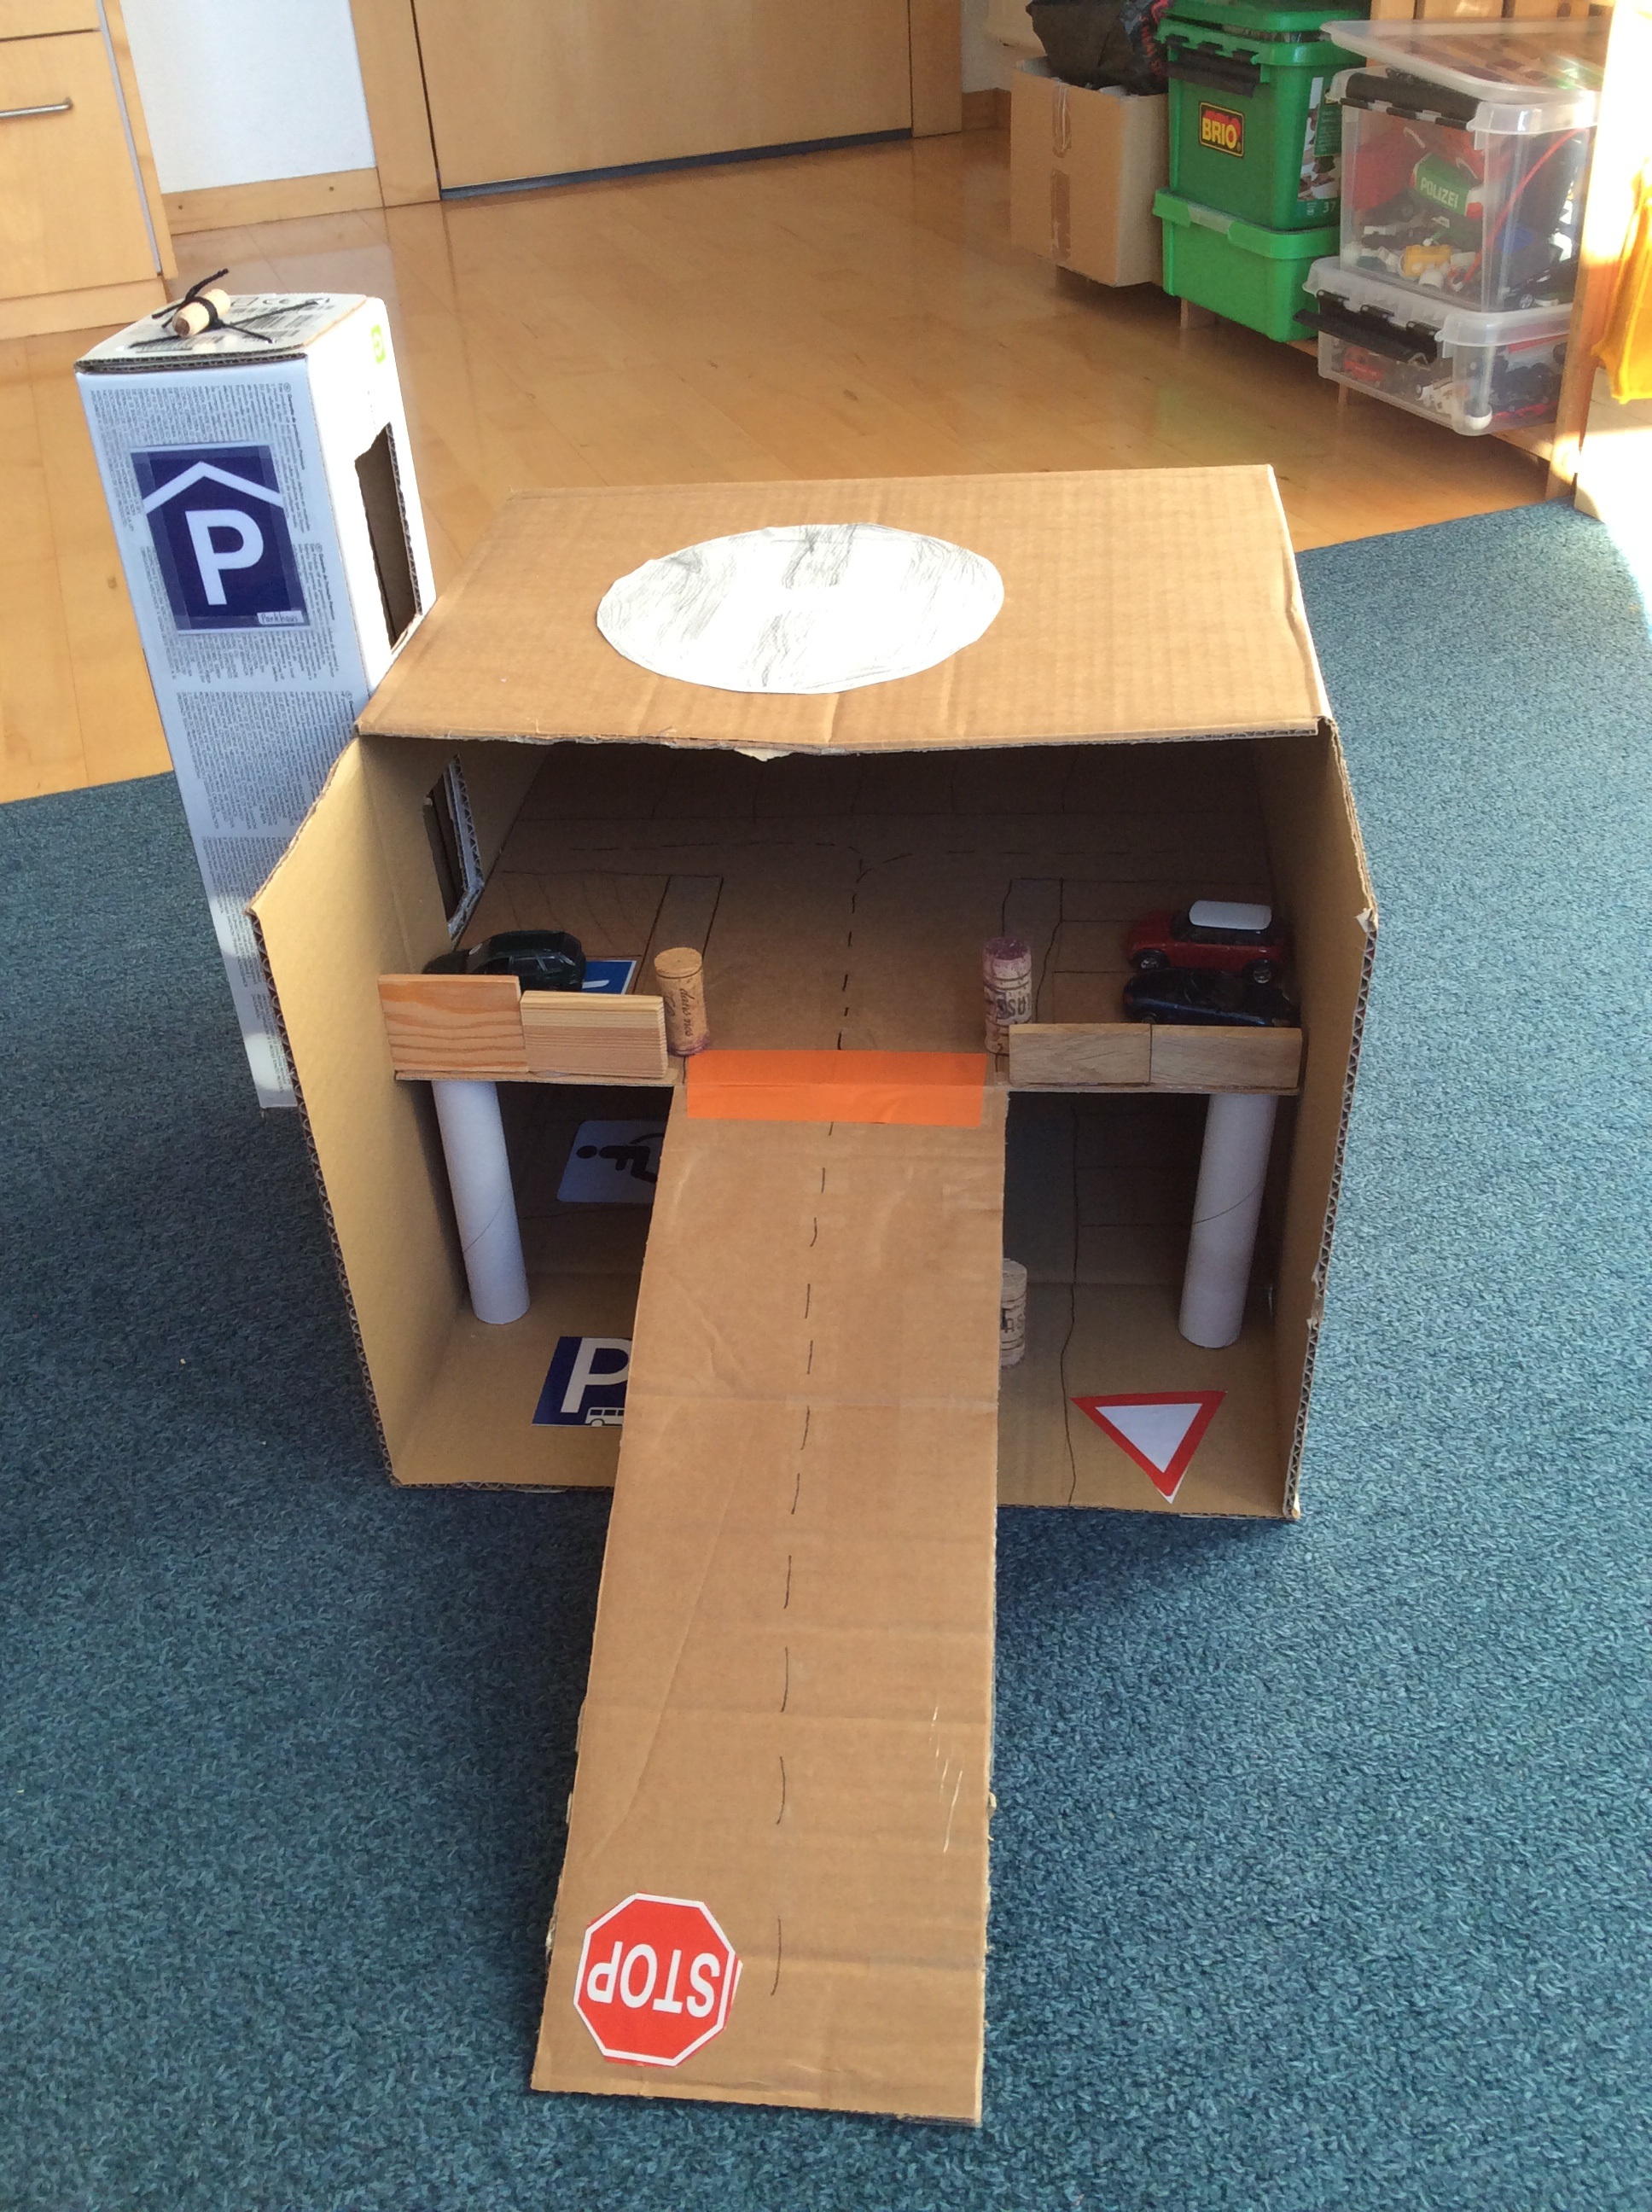
desk, table, wood, shelf, furniture, project, art, multi storey car park, learning by doing